Kosala (Mahajanapada)

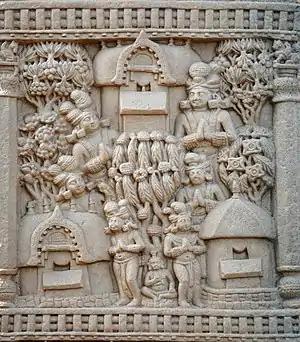
Jetavana of Sravasti showing the three preferred residences of the Buddha. Sanchi.

Kosala was situated at the crossroads of Vedic heartland of Kuru-Panchala and Greater Magadhan culture. According to Alexander Wynne, Kosala-Videha culture was at the center of unorthodox Vedic traditions, ascetic and speculative traditions, possibly reaching back to the late Ṛgveda. Kosala-Videha culture is thought to be the home of the Śukla school of the Yajurveda.